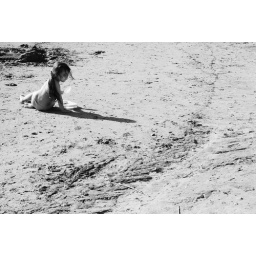
little girl playing in the dust with plastic package